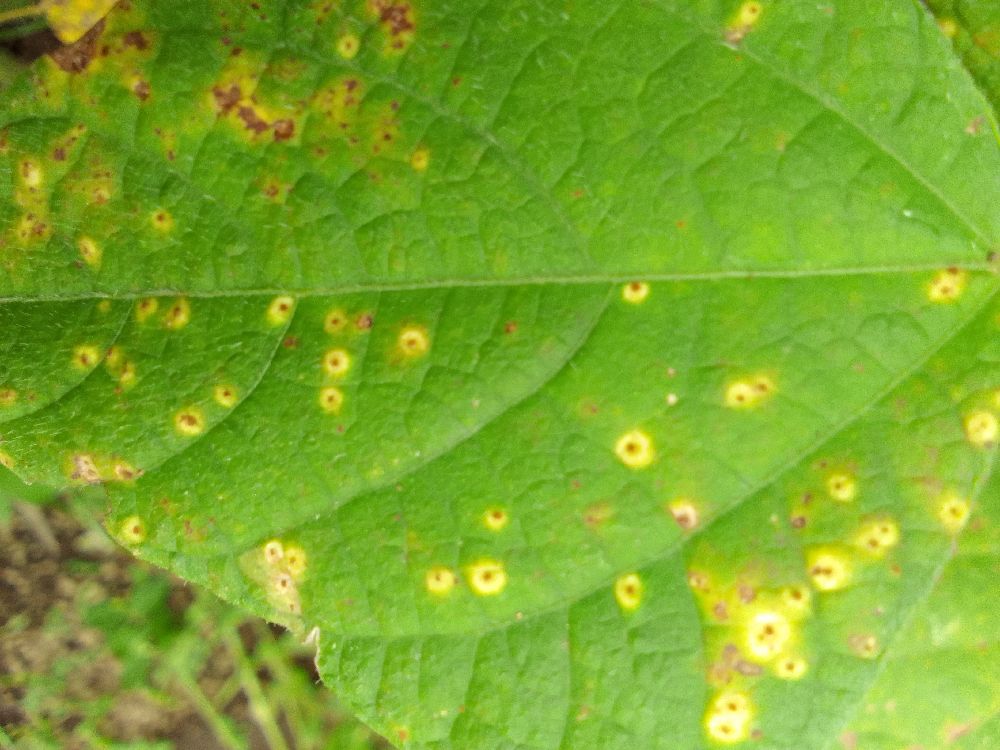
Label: rust